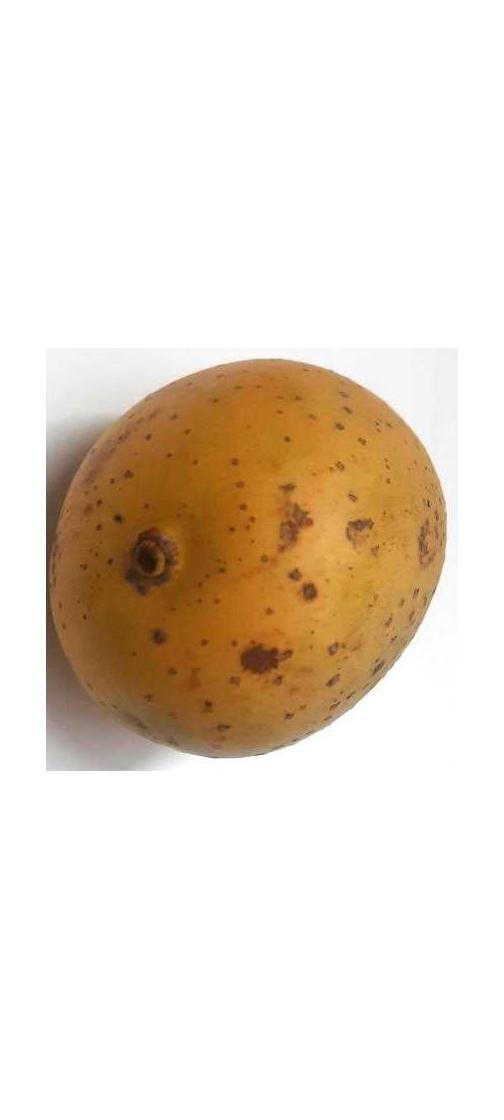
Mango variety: Gourmoti